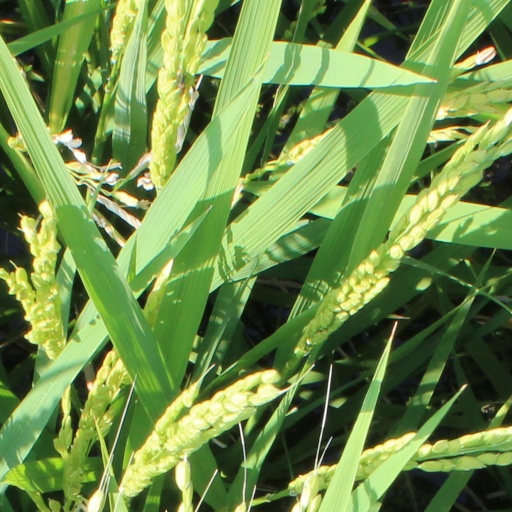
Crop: rice